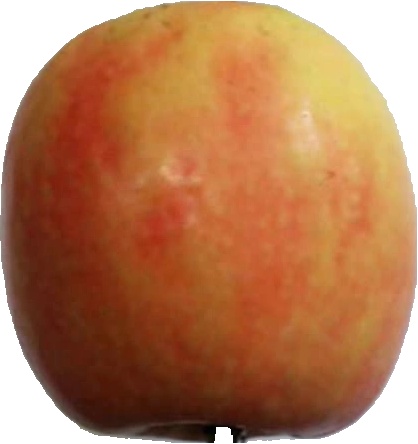
Label: apple_pink_lady_1